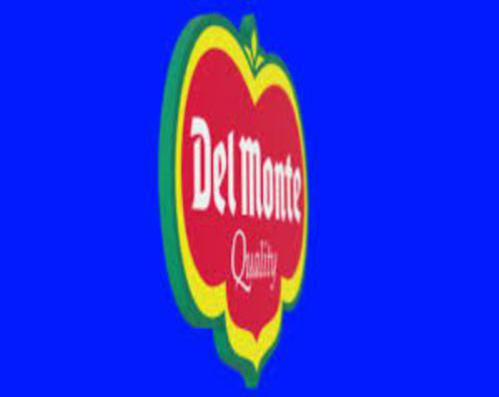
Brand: monte
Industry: Others